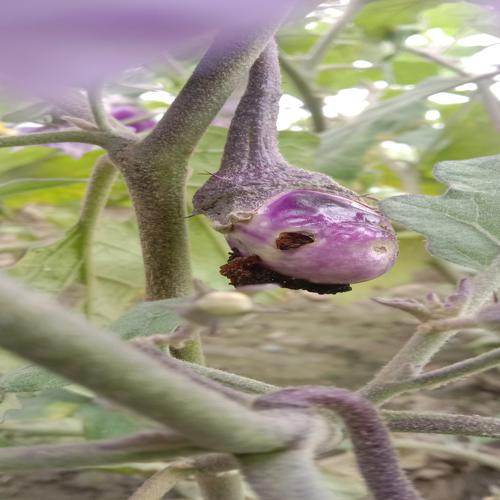
Label: Shoot and Fruit Borer